Melite (ancient city)

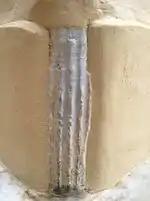
Reuse of a Roman column, part of the façade of Palazzo Falson

The remains of a city gate or tower within the walls of Melite were discovered in Saqqajja in modern Rabat, about below the current street level. Parts of the city's -long ditch have survived under present-day St. Rita Street and the Church of St. Paul. The lower foundations of some Punico-Roman ramparts, consisting of rusticated ashlar blocks three courses high still "in situ", were unearthed in 2010 in excavations near the Magazine Curtain in the western part of Mdina. The only other remains of the ancient walls are Punico-Roman masonry blocks which were reused in the medieval period. These include a wall around Greeks Gate, and some stones which were discovered in excavations at Inguanez Street and the Xara Palace.